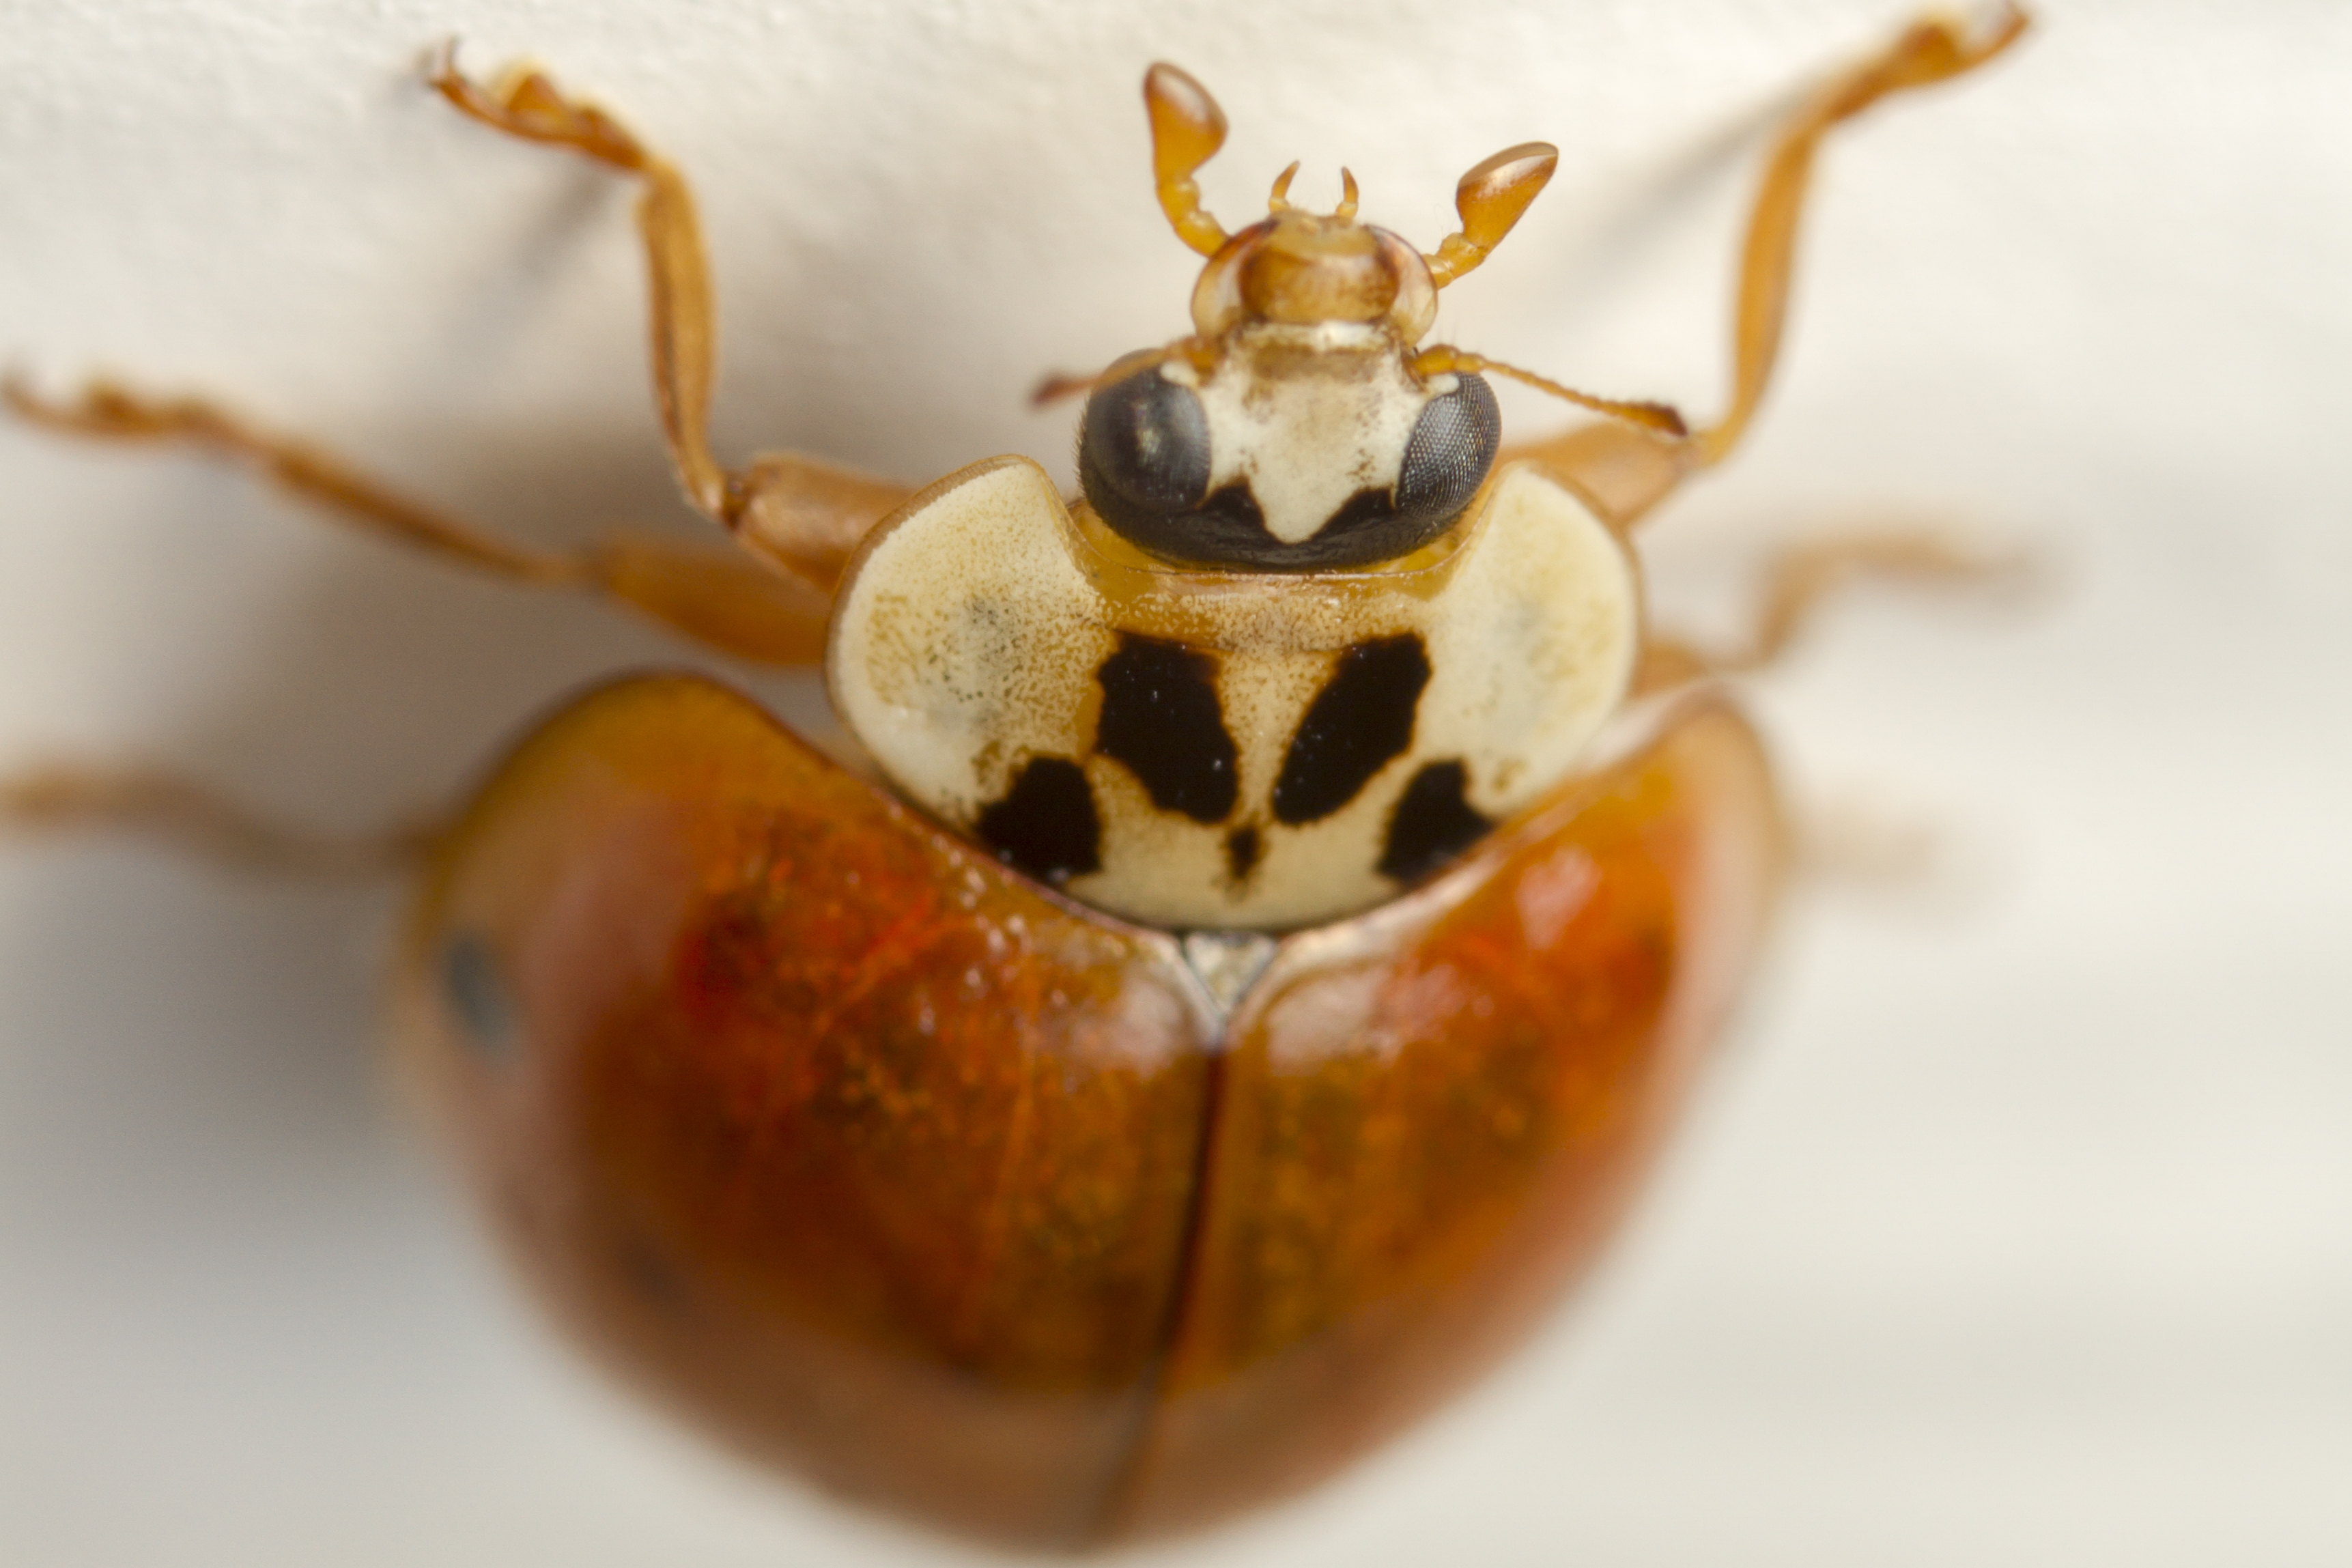
photography, insect, macro, ladybug, garden, fauna, ladybird, invertebrate, close up, outdoors, uk, canon7d, hornet, wasp, beetle, nikkvalentine, peterborough, canon60mmmacrousm, macro photography, arthropod, membrane winged insect